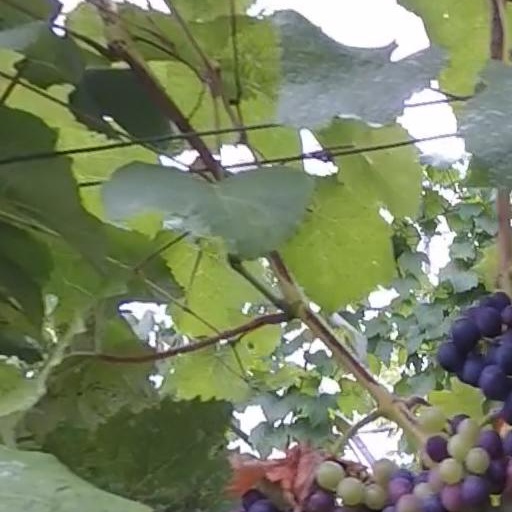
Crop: grape